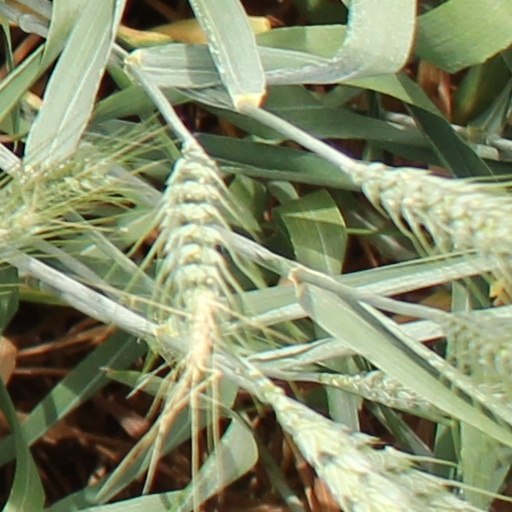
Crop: wheat